Lant Street

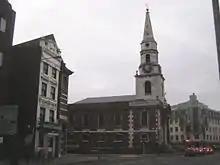
St George the Martyr church, with Charles Dickens associations, close to Lant Street

Lant Street is a street south of Marshalsea Road in Southwark, south London, England.